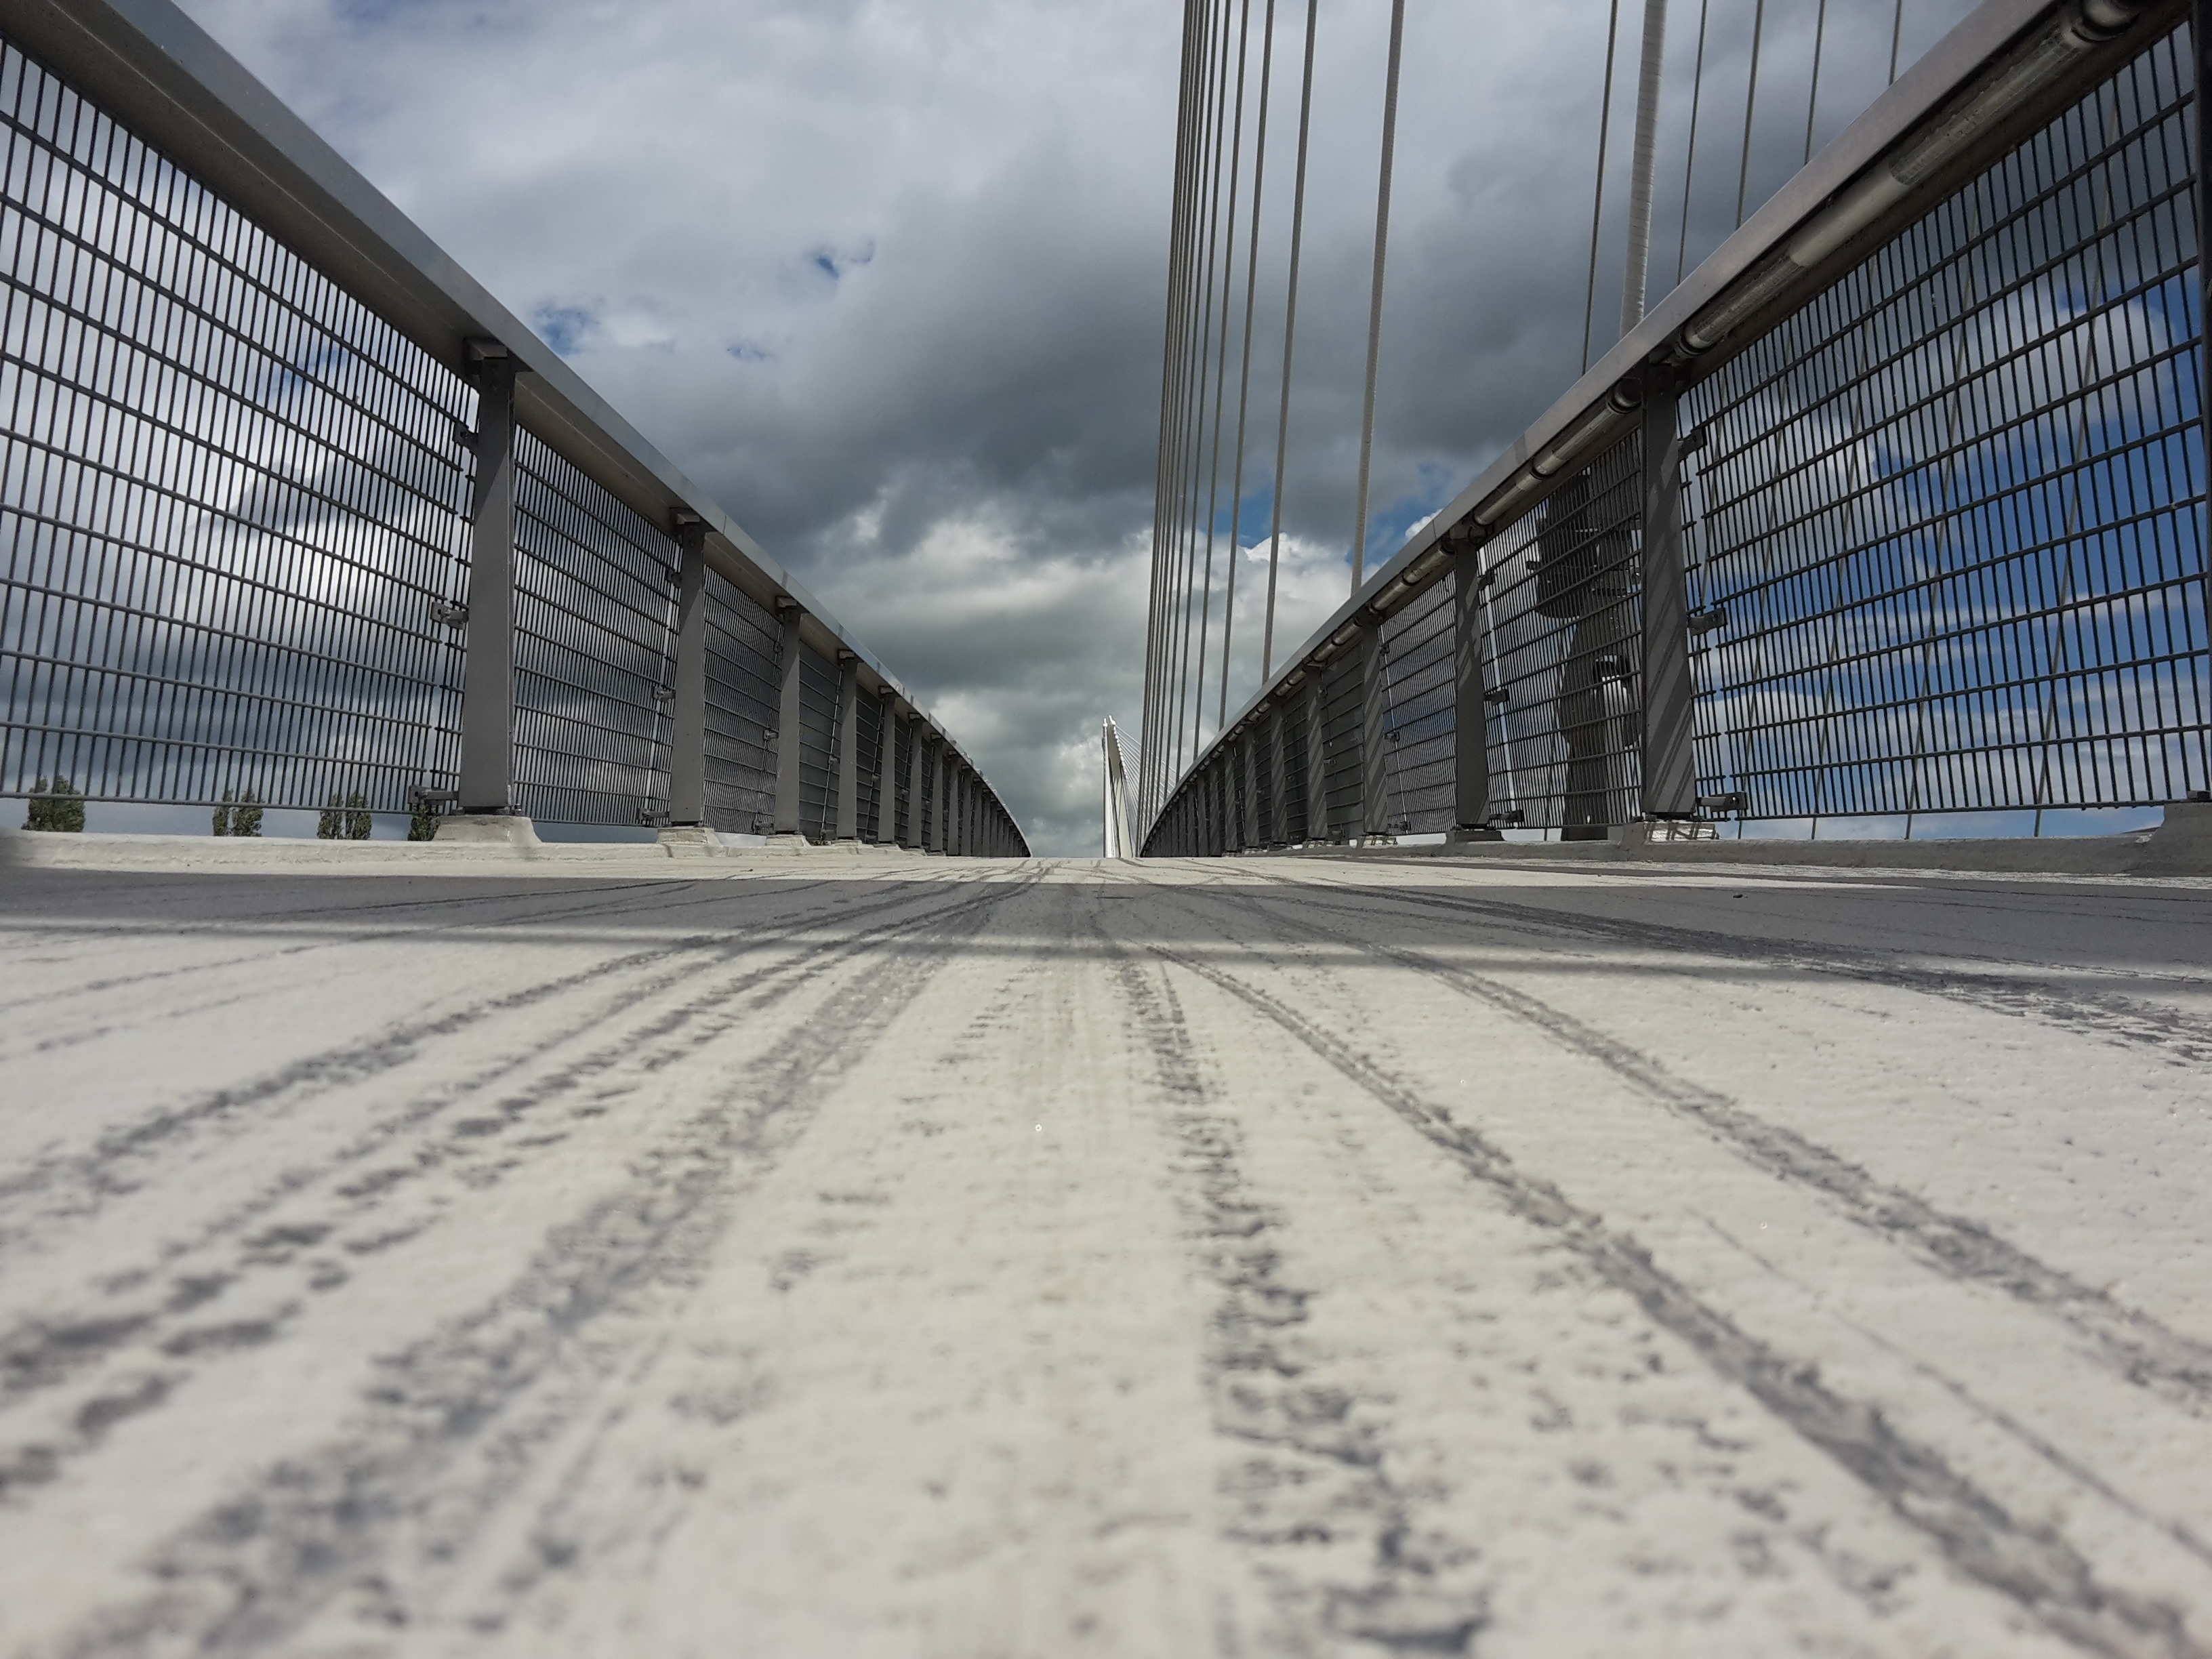
snow, winter, track, bridge, transport, line, weather, season, shape, floating bridge, commit